Tambu (music)

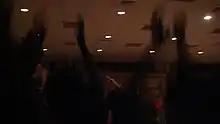
Clapping is an important rhythmic element in Tambu

Once the short "deklarashon introduktorio" concludes, the "habri" begins. The habri, is where the "pregon" conveys the main message of the performance. It is a customary rule that the audience and "coro", remain silent during the "habri". No dancing, clapping or other distractions are allowed, and the audience is expected to be paying undivided attention to the "pregon". The "pregon" also must adhere to the melodic and rhythmic patterns set in the "deklarashon introduktorio""."